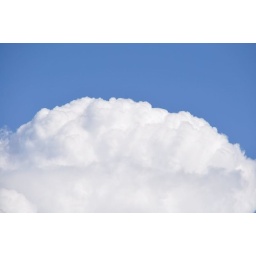
It was beautiful sunny day, yesterday.I enjoyed watching huge white cloud in the sky.